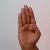
The image shows a hand gesture representing the letter 'B' in Indian Sign Language.